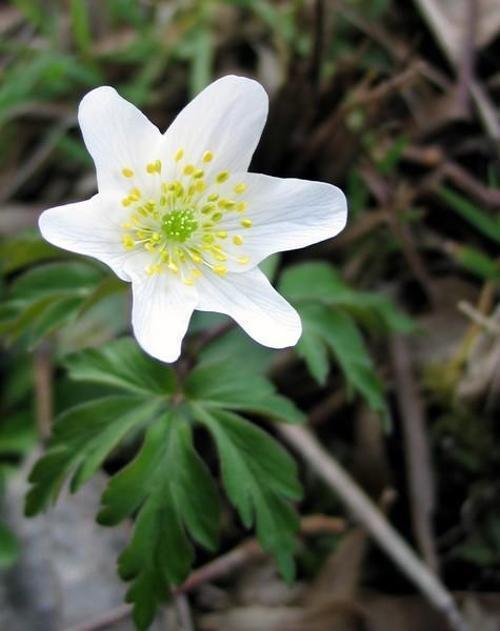
Label: windflower